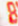
Number: 8